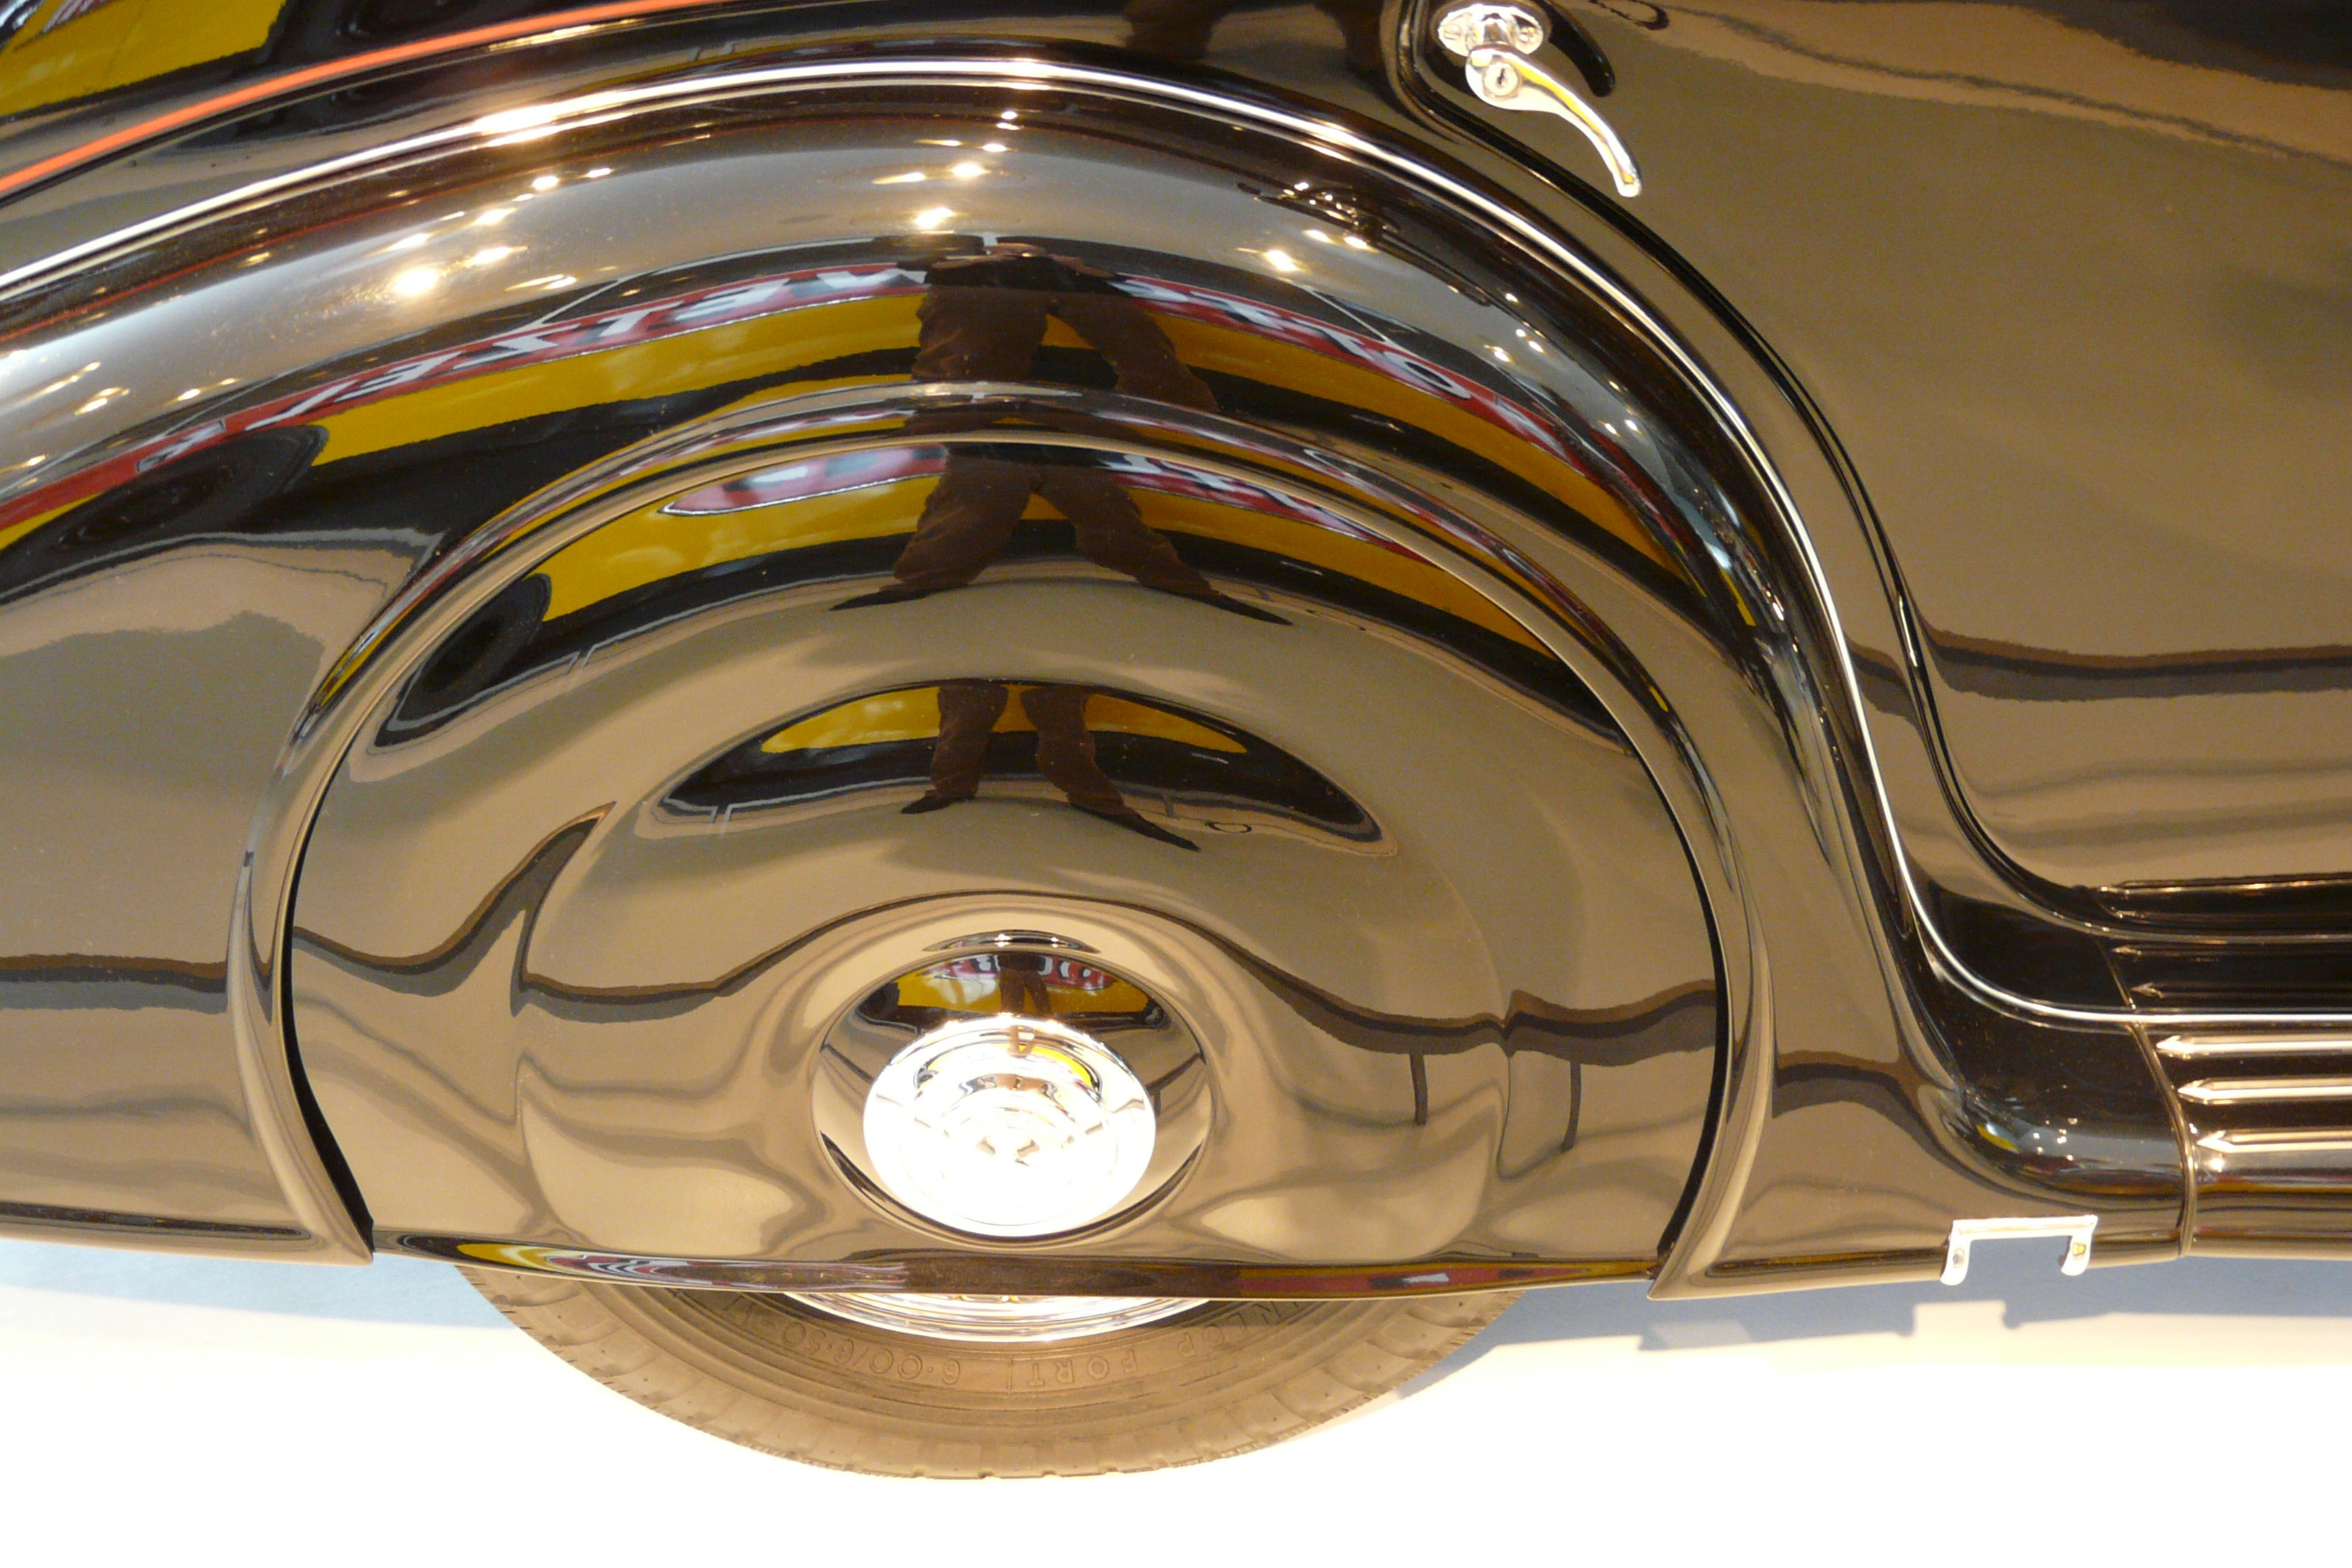
car, wheel, window, vehicle, spoke, motorcycle, metal, auto, tire, headlamp, bumper, rim, shiny, metallic, auto part, automobile make, automotive exterior, automotive design, aircraft engine, automotive lighting